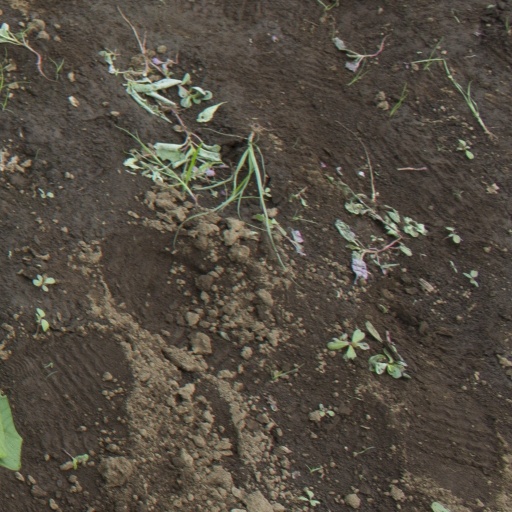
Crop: soybean